Space Ace (manga)

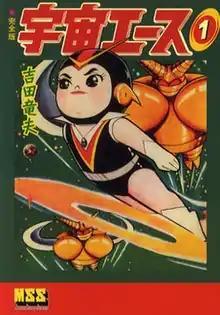
Cover of the first manga volume

, also known as Uchuu Ace, is a Japanese science fiction manga series written and illustrated by Tatsuo Yoshida and serialized in Shueisha's "Shōnen Book" magazine from June 1964 to May 1966. It was adapted into an anime television series by Tatsunoko Production and aired on Fuji TV from May 8, 1965, to April 28, 1966. Anime Sols attempted to crowdfund the series in 2014.